Van Patrick

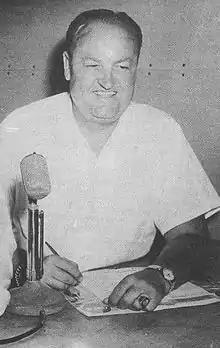
Van Patrick in the Detroit Tigers broadcast booth (1957)

Van Patrick (August 15, 1916 – September 29, 1974) was an American sportscaster, best known for his play-by-play work with the Detroit Lions and Detroit Tigers.